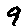
Label: 9